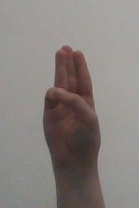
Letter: thaa